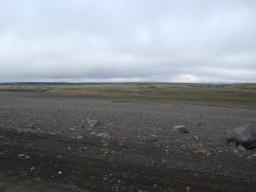
Label: Background_without_leaves